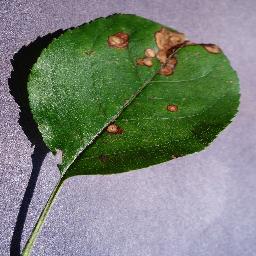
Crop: apple
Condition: black_rot